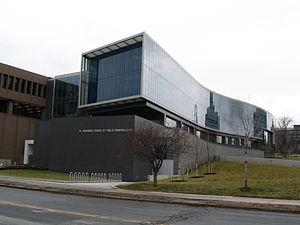
S.I. Newhouse School of Public Communications ou en français : « École Newhouse de communication de l'université de Syracuse ». Cette école enseigne le journalisme écrit ou dans les médias vivants mais aussi la conception graphique, la publicité, les relations publiques et la télévision et le cinéma.